Nybrogade 28

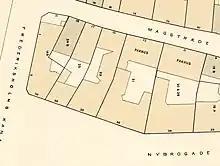
Nybrogade 28 seen on a detail from Berggreen's cadastral map of Snaren's Quarter, 1884.

The current building in Nybrogade was constructed in 1852 for master plummer Hans Mortensen and the building towards Magstræde was at the same time heightened., With the introduction of house numbering by street in Copenhagen in 1859 (as opposed to the old cadastral lot numbers by quarter), No. 22 became Nybrogade 28 and Magstyræde 15.